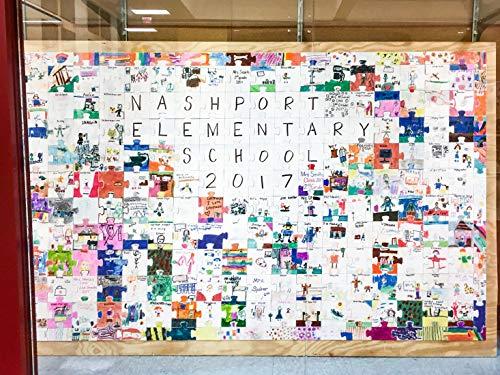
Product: Hygloss Products Blank Community Puzzle - Create-A-Size - Fun Group Activity - Great for Parties, Weddings, Classroom, Office & More - 84” x 44” - 200 Center Pieces - 200 Guests
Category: Toys & Games | Puzzles | Jigsaw Puzzles
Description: A UNIQUE GROUP EXPERIENCE - This unique community puzzle is sure to liven up any party or event as it makes for a perfect group activity.
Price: $36.95
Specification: ASIN:B07B4V1KYX|ShippingWeight:8.08pounds(Viewshippingratesandpolicies)|DateFirstAvailable:February22,2018